Purba Medinipur district

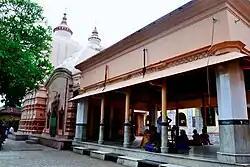
Bargabhima Temple, Tamluk

Tamluk, district headquarters of East Midnapore district is situated on the bank of river Rupnarayan which is a very popular picnic spot. The other places are: